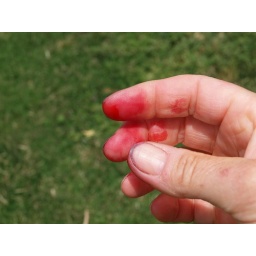
Stained fingers from the mulberries stolen from the tree near the farm buildings at Werribee Park